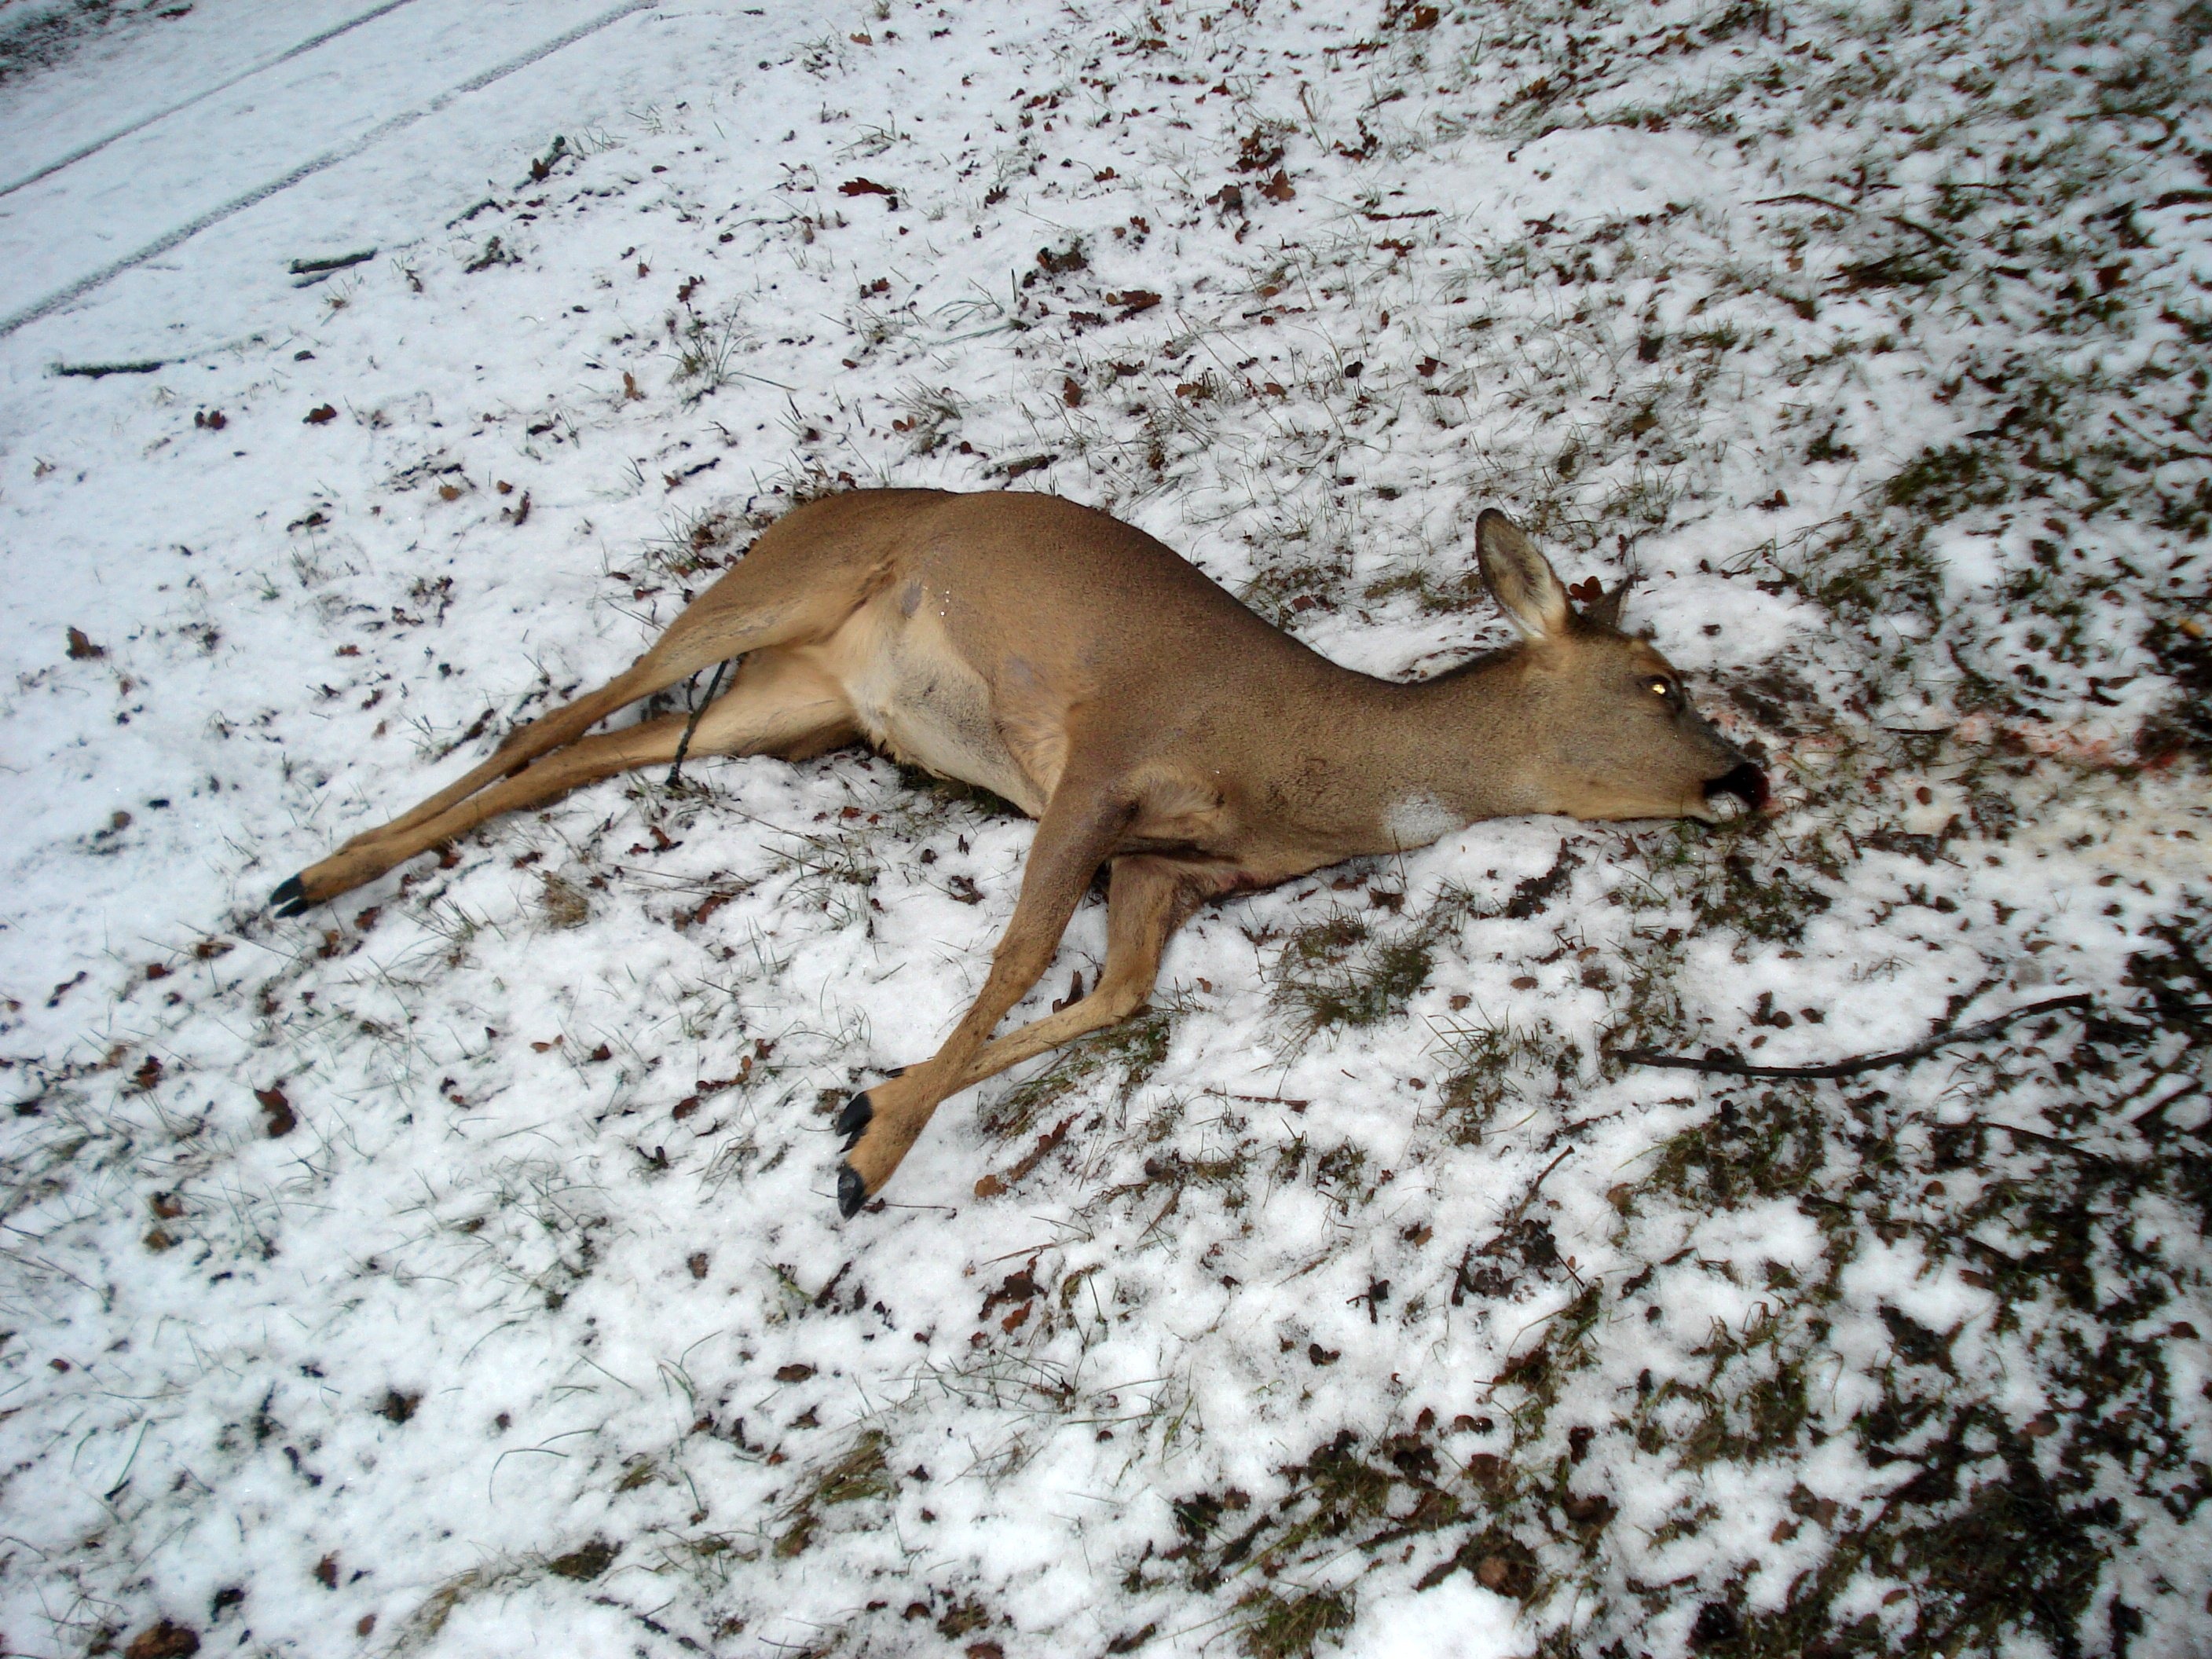
snow, winter, wildlife, wild, deer, mammal, fox, fauna, vertebrate, roe deer, fallow deer, run over, wildwechsel